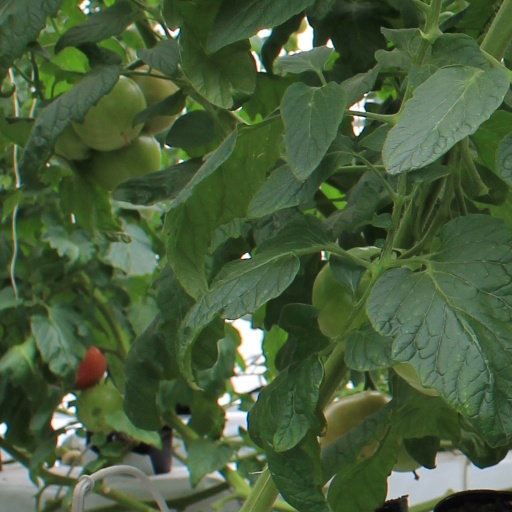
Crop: tomato